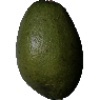
Label: Avocado 1